Economic history of Indonesia

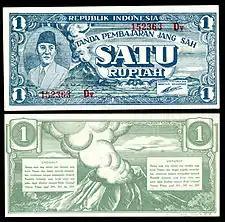
Early Indonesian 1 rupiah banknote, issued in 1945, shortly after Indonesian National Revolution started

The Dutch East Indies was formed from the nationalised colonies of the VOC, which came under the administration of the Dutch government in 1800. The economic history of the colony was closely related to the economic health of the Netherlands. Despite increasing returns from the Dutch system of land tax, Dutch finances had been severely affected by the cost of the Java War and the Padri War, and the loss of Belgium in 1830 brought the Netherlands to the brink of bankruptcy. In 1830, a new Governor-General, Johannes van den Bosch, was appointed to make the Indies pay their way through the Dutch exploitation of its resources. With the Dutch achieving political domination throughout Java for the first time in 1830, it was possible to introduce an agricultural policy of government-controlled forced cultivation. Termed "cultuurstelsel" (cultivation system) in Dutch and "tanam paksa" (forced plantation) in Indonesian, farmers were required to deliver fixed amounts of specified crops such as sugar or coffee as a form of tax. Much of Java eventually became a Dutch plantation and revenue rose continually through the 19th century which were reinvested into the Netherlands to save it from bankruptcy. Between 1830 and 1870, one billion guilders were taken from the archipelago, which on average, making 25% of the annual Dutch government budget. The Cultivation System, however, brought much economic hardship to the Javanese peasants who suffered famine and epidemics in the 1840s.